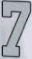
Number: 7